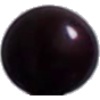
Label: Cherry Wax Black 1